Lay abbot

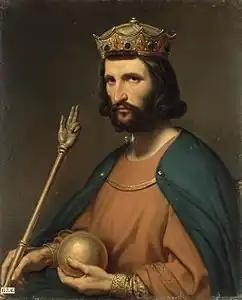
Hugh Capet was a lay abbot of 5 monasteries before he became a king

Lay abbot is a name used to designate a layman on whom a king or someone in authority bestowed an abbey as a reward for services rendered; he had charge of the estate belonging to it, and was entitled to part of the income. The custom existed principally in the Frankish Empire from the eighth century until the ecclesiastical reforms of the eleventh.